Mary E. Ireland

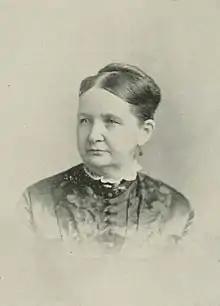
"A Woman of the Century"

Mary E. Ireland (Haines; pen name, Marie Norman; January 9, 1834 – October 29, 1927) was an American author and translator. Born in Maryland, she lived a busy life in Washington, D.C., looking upon her literary labors as a recreation. Though she is remembered as "the poetess of Cecil County", she commenced to write poetry comparatively late in life, and not until she had attained distinction as a writer of prose. From 1895 through 1918, she wrote many popular books for young people, besides being the author of stories, poems, and essays. Her works appeared in the "Cecil Whig", "Scribner's Magazine", "Oxford Press", "Arthur's Magazine", "Cottage Hearth", "Household", "Literary World", "Ladies' Cabinet", and "Woman's Journal". Her most popular work was "Timothy and his friends". She translated from German the works of Bertha Clément (1852-1930), Elisabeth Philippine Karoline von Dewitz (1820-1899), Nikolaus Fries (1823-1894), Elizabeth Halden (pseudonym of Agnes Breitzmann), John J. Messmer, Karl Gustav Nieritz (1795-1876), Otto Nietschmann (1840-1929), Emmy von Rhoden (pseudonym of Emilie Auguste Karoline Henriette Friedrich-Friedrich), Richard Roth, and Emma Seifert.